Walter Bedell Smith

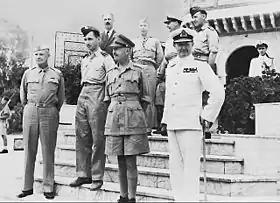
Eight men stand on the steps of a Middle Eastern building. Six wear various uniforms but one wears a business suit.

When Major General Dwight D. Eisenhower was appointed as the commander of the European Theater of Operations in June 1942, he requested that Smith be sent from Washington as his chief of staff. Smith's record as a staff officer and his proven ability to work harmoniously with the British made him a natural choice for the post. Reluctantly, Marshall acceded to the request, and Smith took over as the chief of staff at Allied Forces Headquarters (AFHQ) on 15 September 1942. Reporting to him were two deputy chiefs of staff, Brigadier General Alfred Gruenther and Brigadier John Whiteley, and also the chief administrative officer (CAO), Major General Humfrey Gale.